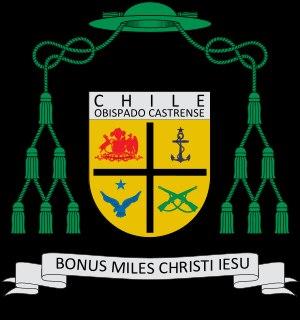
L'Ordinariat militaire du Chili est l'ordinariat militaire de l'Église catholique du Chili. Immédiatement sujet du Saint-Siège, il est chargé de la pastorale des militaires de l'armée chilienne et de leurs familles.